Second National March on Washington for Lesbian and Gay Rights

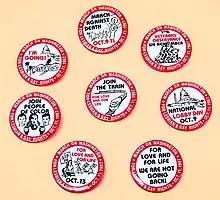
Buttons announcing the march

The desire for a national march in the LGB community (at the time the LGB community didn't recognize the transgender community or their rights) was prompted by two major events in the 1980s: the AIDS pandemic, the Ronald Reagan administration's lack of acknowledgment of the AIDS crisis; and the Supreme Court of the United States ruling in "Bowers v. Hardwick" upholding the criminalization of sodomy between two consenting men in the privacy of a home. In 1986, Steve Ault and Joyce Hunter, co-coordinators of the 1979 National March on Washington for Lesbian and Gay Rights, drafted documents to extant lesbian and gay organizations soliciting interest in a new march. The response was favorable, and the two organized an initial planning meeting in New York City on July 16, 1986, where it was decided that the march would be held in 1987. Representatives from all known lesbian and gay organizations were subsequently invited to a national conference in New York City on November 14–16, 1986 where they would discuss the politics, logistics and organization of the event. The delegates would be addressing four primary concerns: